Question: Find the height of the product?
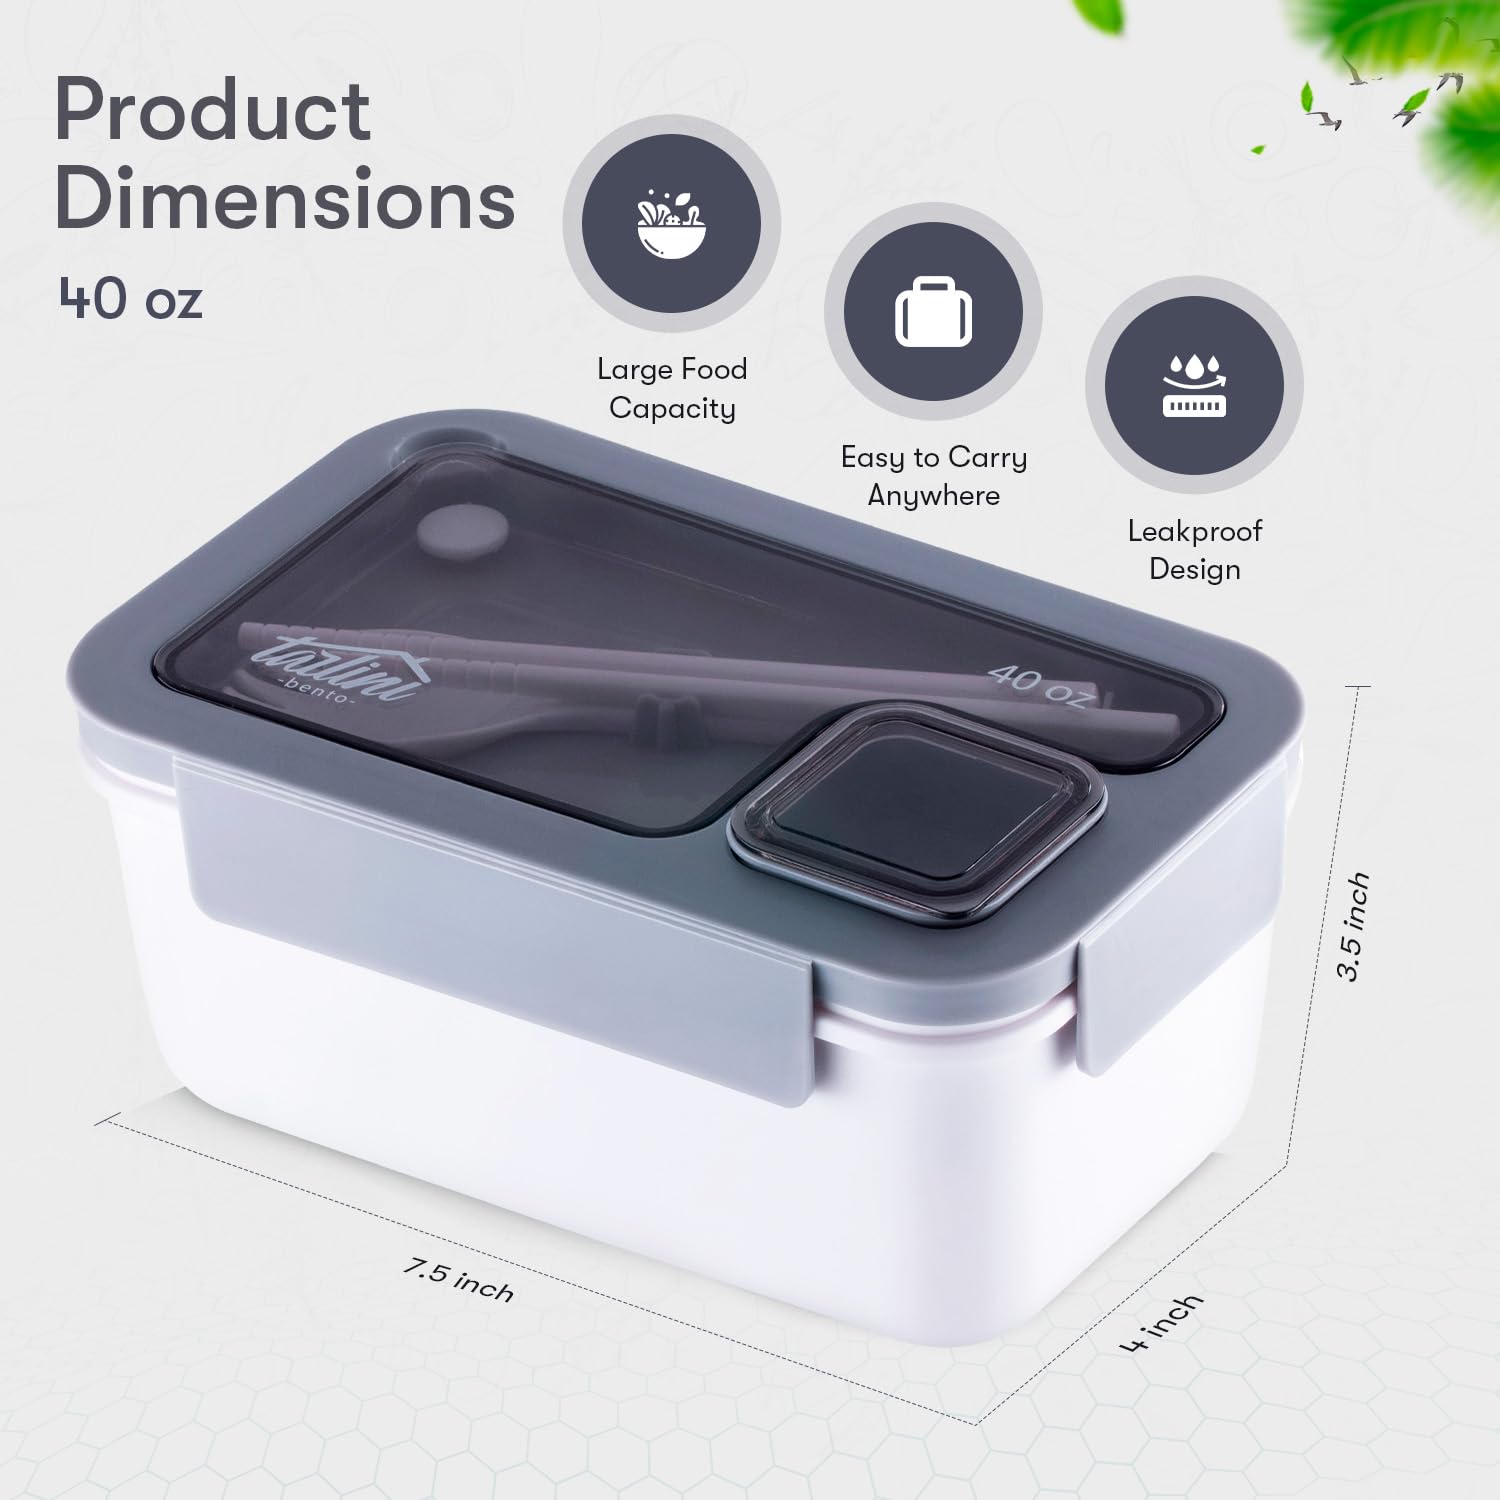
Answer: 3.5 inch